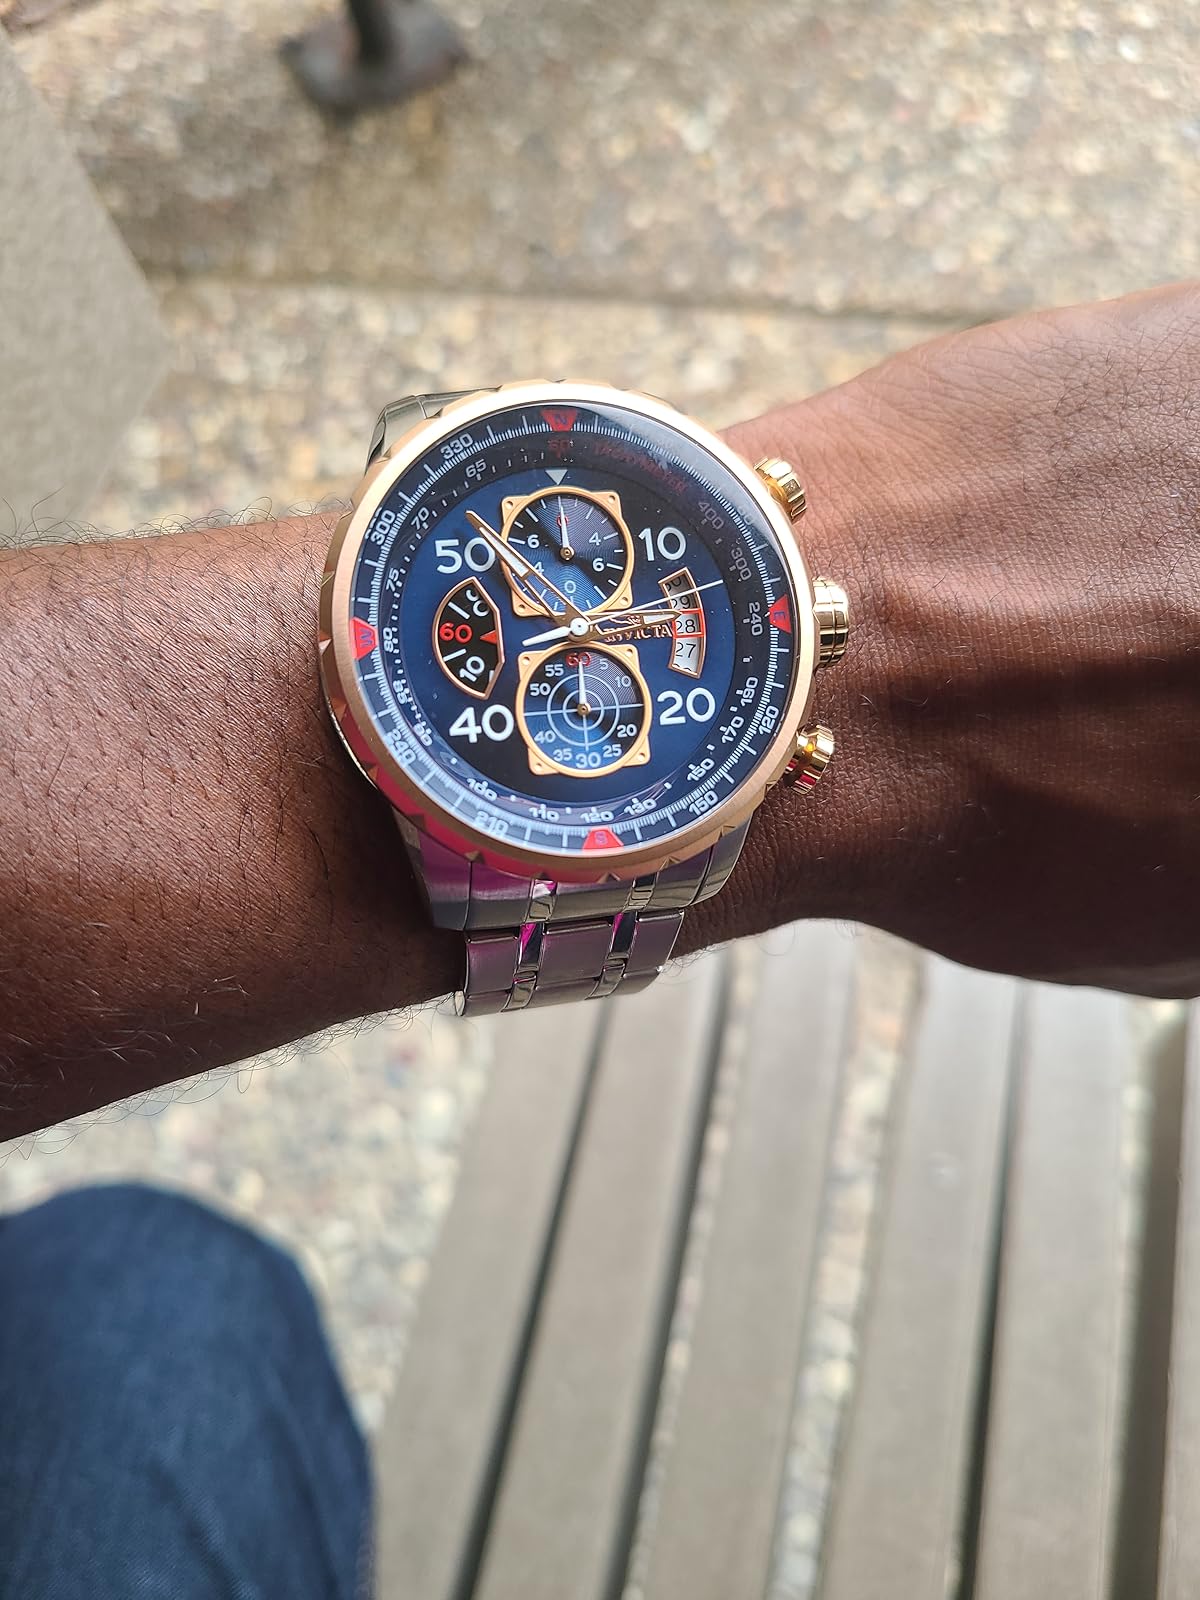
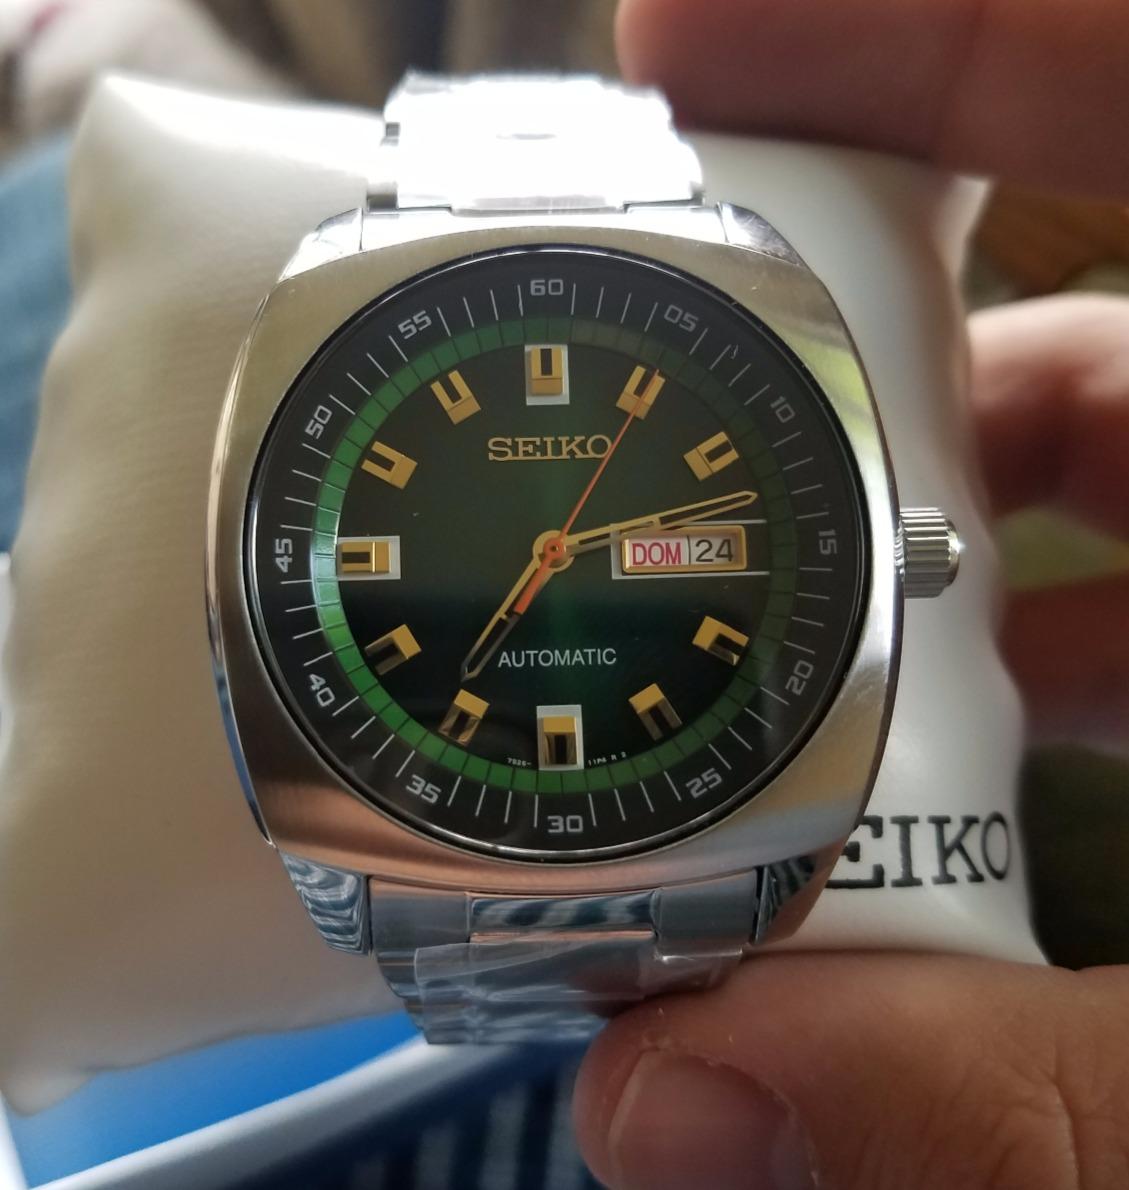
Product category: accessories_watch
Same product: no